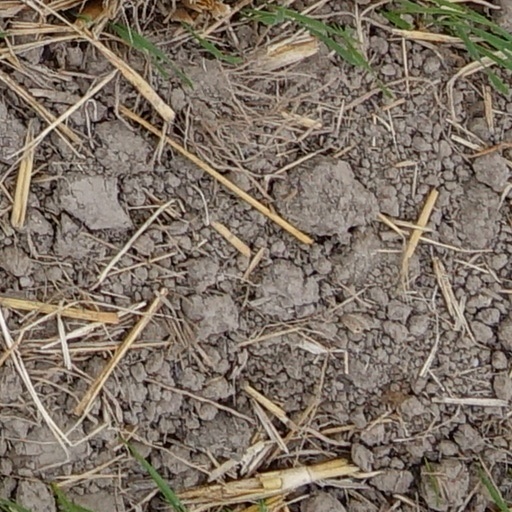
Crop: wheat